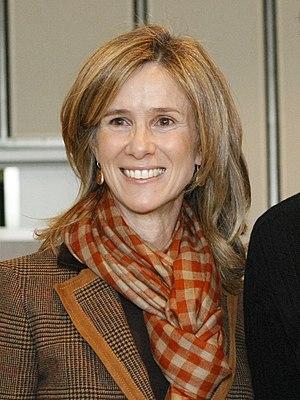
Cristina Garmendia Mendizábal, née le 21 février 1962 à Saint-Sébastien, est une entrepreneur et femme politique espagnole.